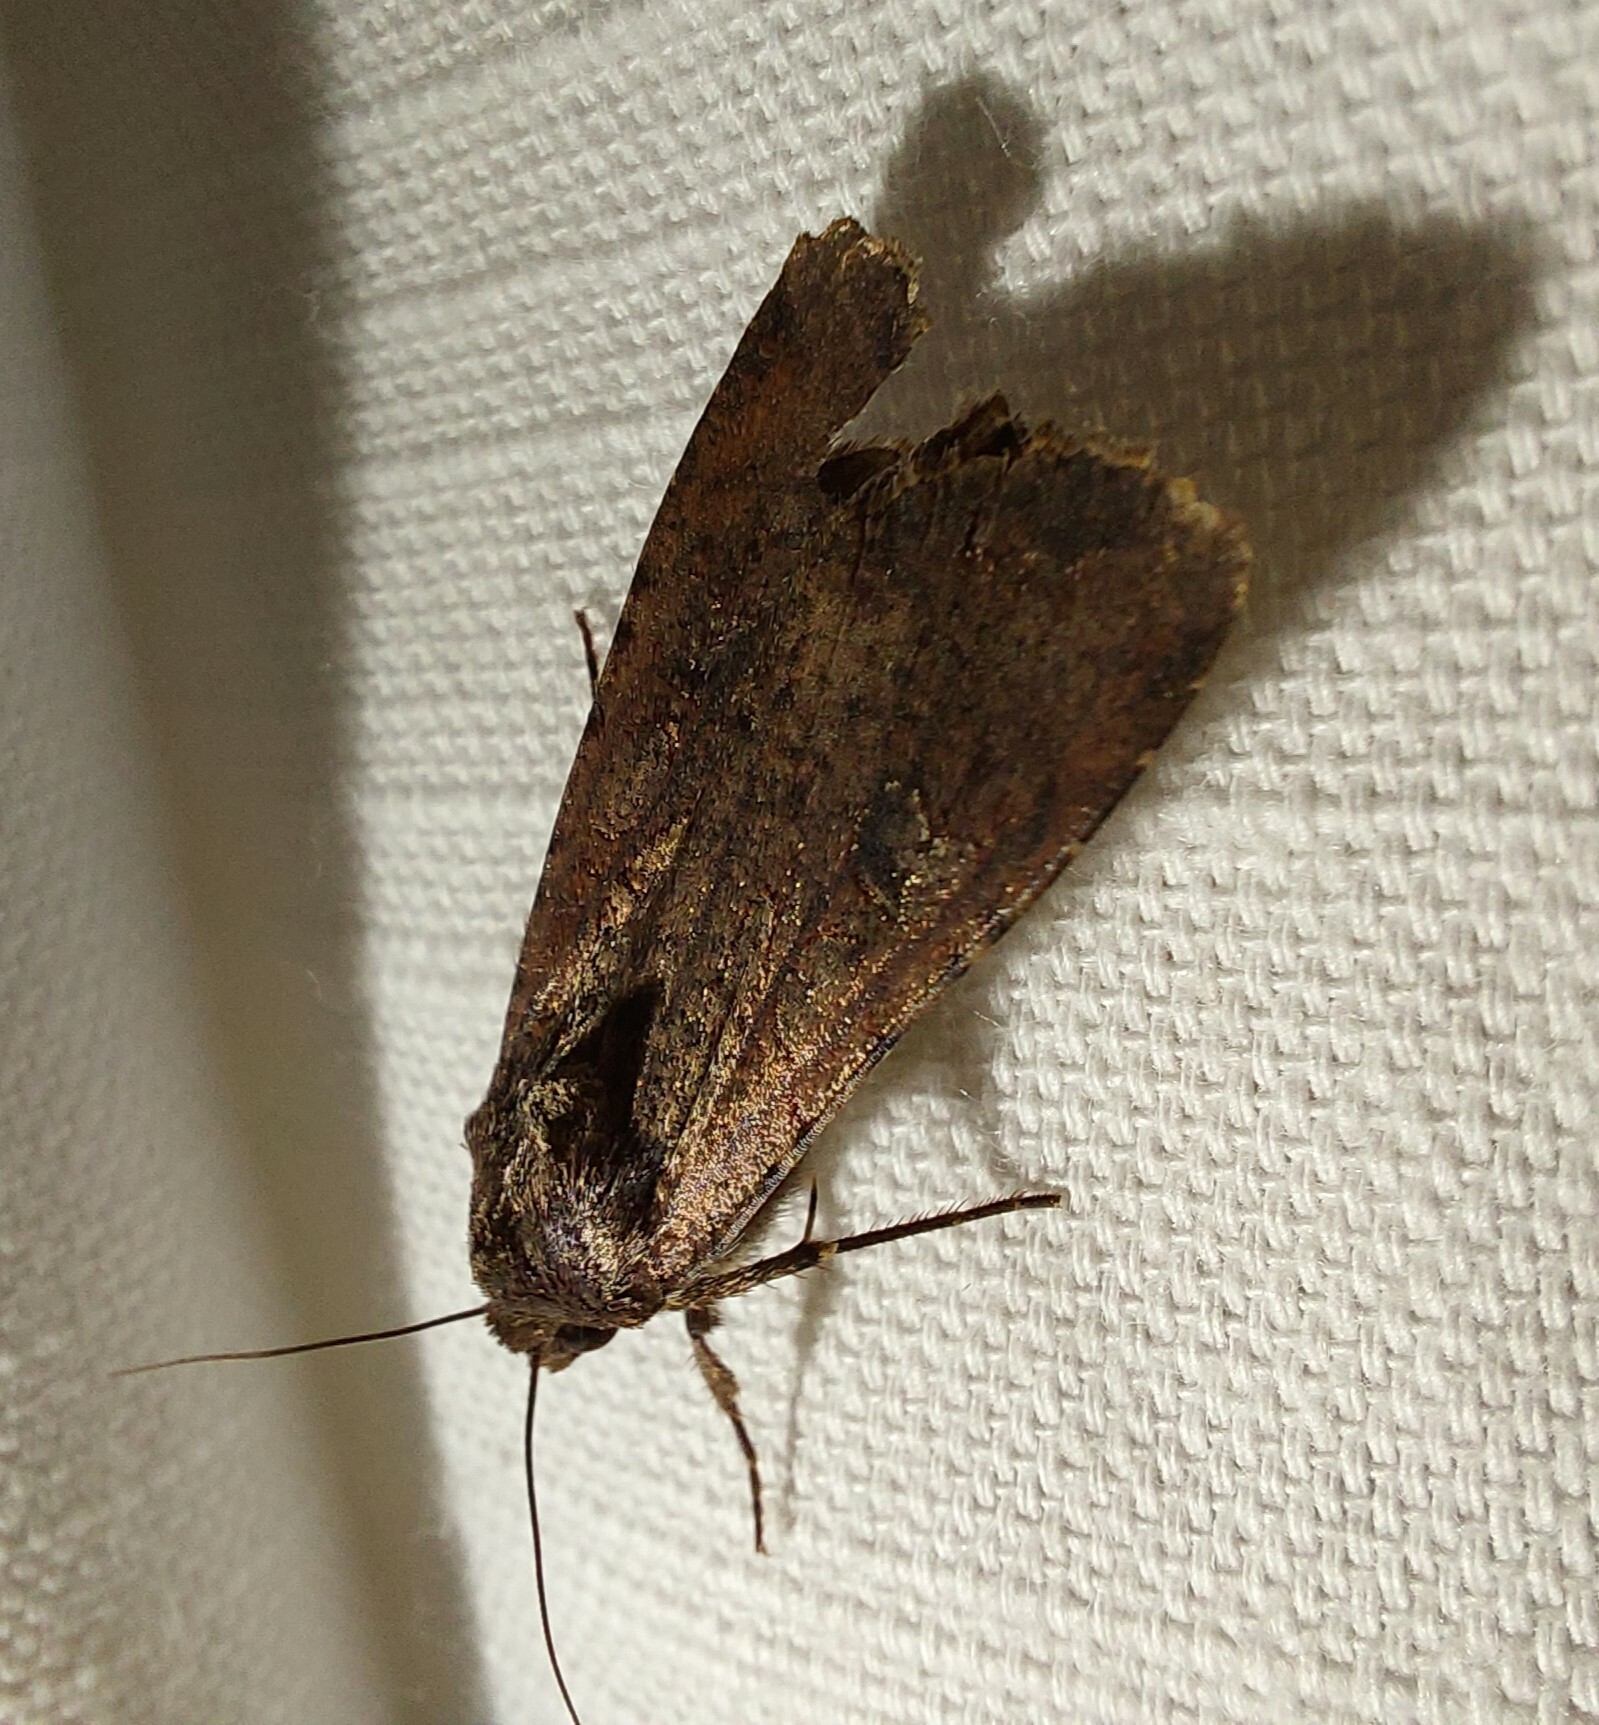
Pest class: cutworms